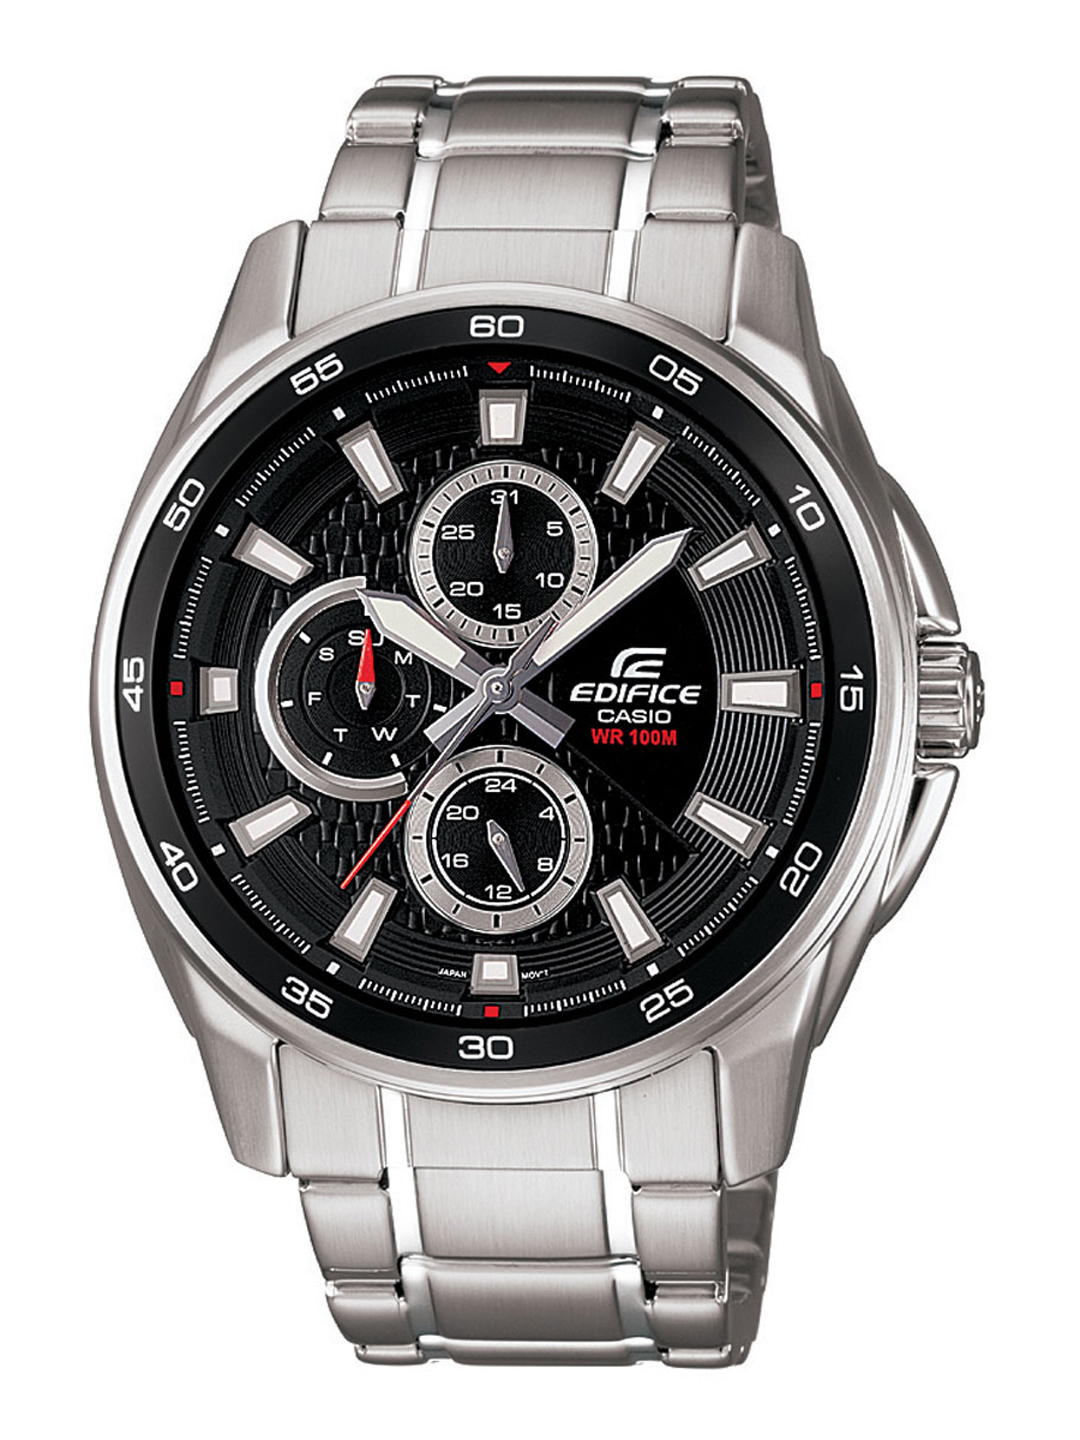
Casio Edifice Men Multi-Dial Watch EF-334D-1AVDF(ED420)
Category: Accessories / Watches / Watches
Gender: Men
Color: Black
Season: Summer 2017
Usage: Casual